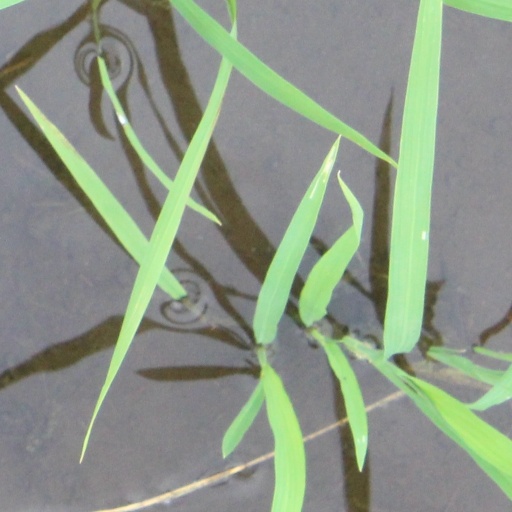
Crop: rice